Johannes van Laar

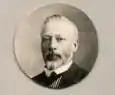
Van Laar in 1914

Johannes van Laar (10 July 1860 – 9 December 1938) was a Dutch chemist who is best known for the equations regarding chemical activity (Van Laar equation).